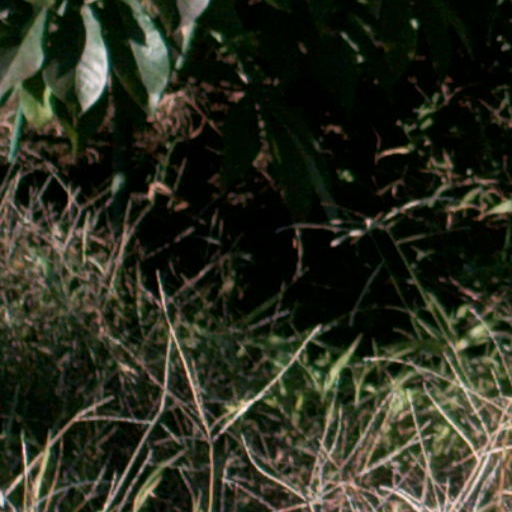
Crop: cassava